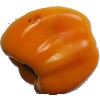
Label: images